Kaiserwagen

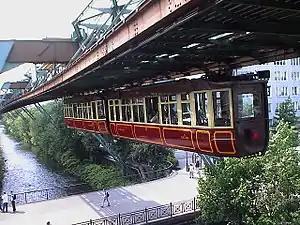
Historical Kaiserwagen

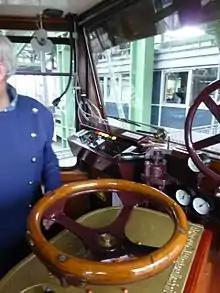
Driver's Cab

The Kaiserwagen (Emperor's car) is a carriage car built for the Wuppertal Schwebebahn (suspension railway) in 1900. A replica of the original carriage still periodically operates.